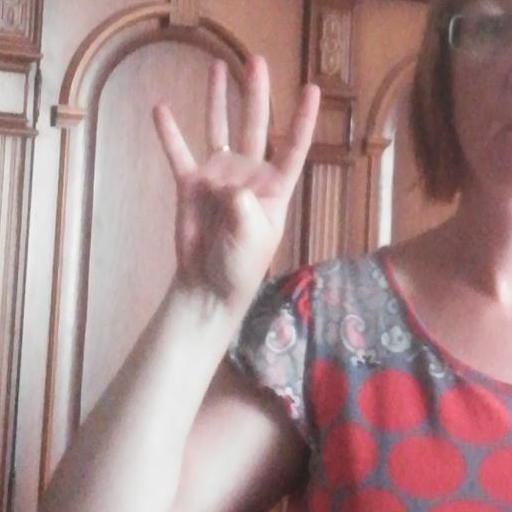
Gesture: four